Music (Madonna song)

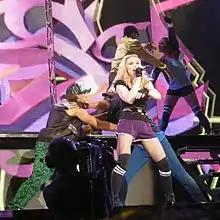
Madonna performing "Music" on the Sticky & Sweet Tour (2008–09)

The music video debuted on MTV and VH1 on August 2, 2000. VH1 channel aired a special hour-long program, "Madonna's Music", in which Madonna called in for a phone interview. It was hosted by VH1's Rebecca Rankin who presided a discussion with "Rolling Stone" music critic Joe Levy about Madonna and her looks, as well as a video interview with Mazar and Harris. VH1 also aired a countdown of Madonna's previous videos and offered its viewers to listen to a remix of "Music". In addition, about 700 Madonna fans saw a free preview of the video at New York City's Irving Plaza a few days before the premiere.